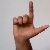
The image shows a hand gesture representing the letter 'L' in Indian Sign Language.